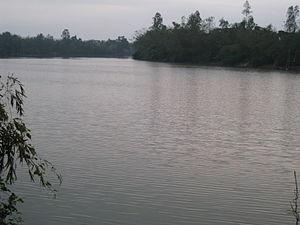
Le district de Lệ Thủy est un district du Viêt Nam situé dans la province de Quảng Bình, région de la Côte centrale du Nord, au Viêt Nam. Il est limité à l'est par la Mer de Chine méridionale et à l'ouest par le Laos. Sa superficie est de 1 420,52 km², et sa population est de 140 804 personnes.